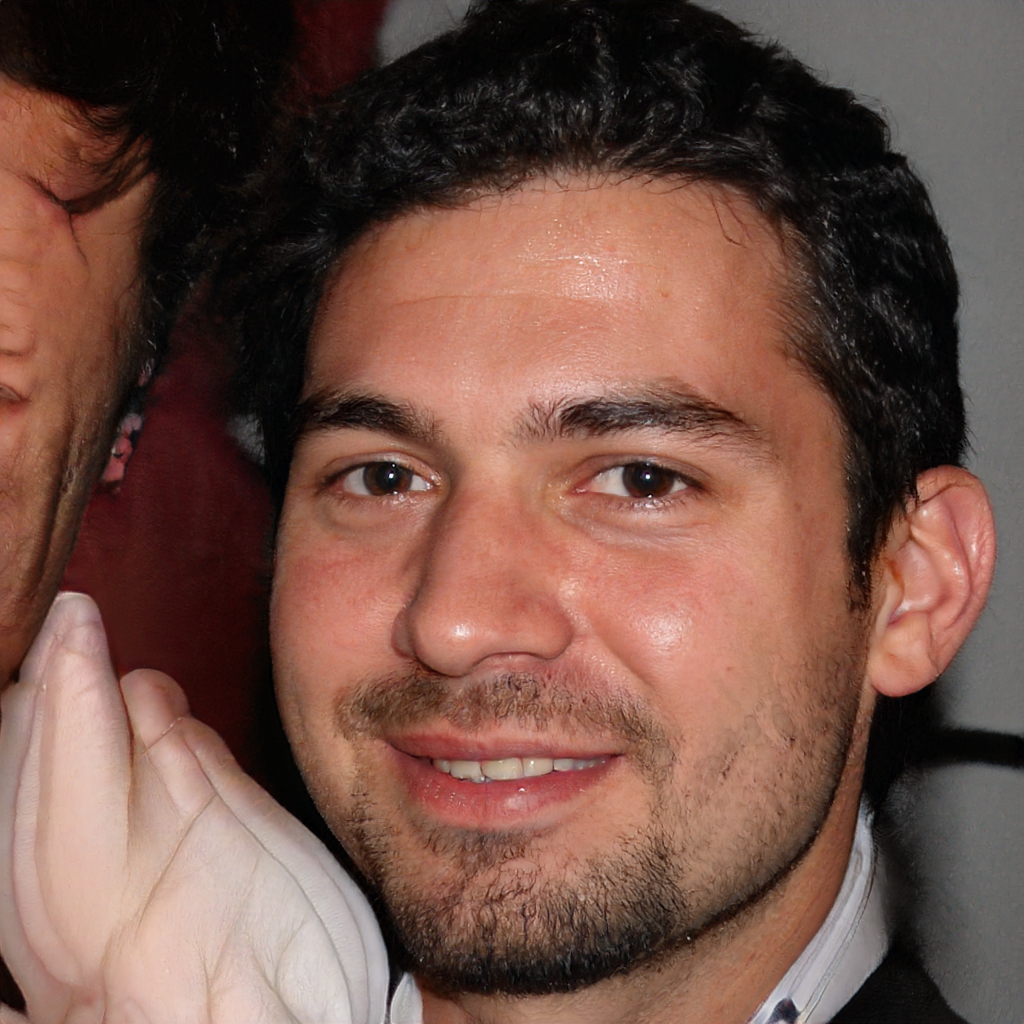
Label: Colored